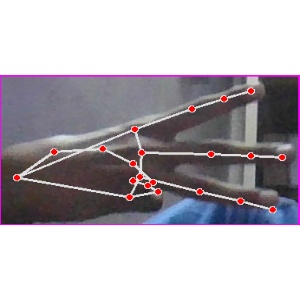
अक्षर: भ